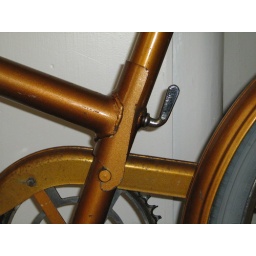
Mechanism that allows me to split the bike in two. Fits in a car boot this way.